Groton Long Point

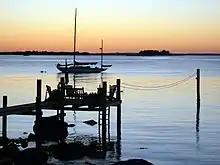
Sunrise from East Shore Ave

Groton Long Point (GLP) is located within the town of Groton, on Fishers Island Sound, in New London County, Connecticut, United States. The year-round population was 518 at the 2010 census.